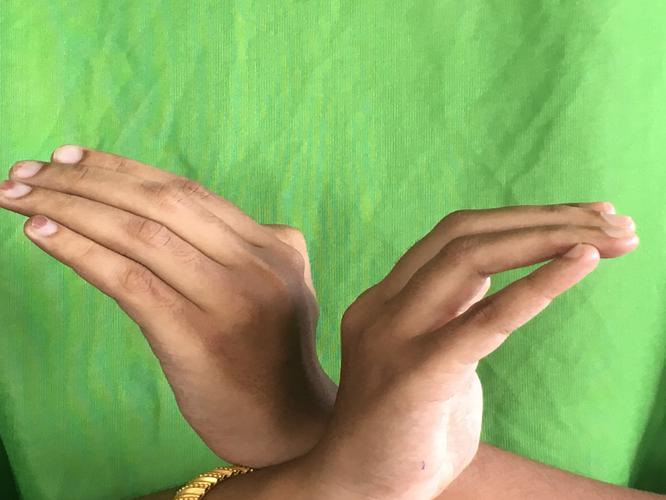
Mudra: Nagabandha
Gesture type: double_hand